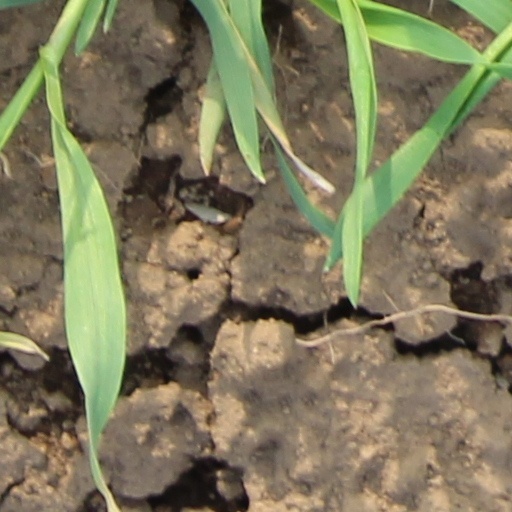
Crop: wheat